New York State Route 126

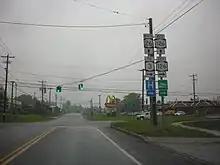
Southern terminus of NY 126's overlap with NY 26 in West Carthage. NY 26 originally turned right at this junction and followed modern NY 126 into Carthage.

The origins of NY 126 date back to the 1930 renumbering of state highways in New York, when an alternate routing of NY 26 between Lowville and Carthage was designated as NY 26A. While NY 26 went directly between the two villages, NY 26A went northeast from Lowville to Croghan before turning northwest and paralleling NY 26 to Carthage, where it ended at State Street (NY 3). At the time, NY 26A also ended at NY 26, which initially passed through Carthage and Antwerp on its way from West Carthage to Theresa. In West Carthage and Carthage, NY 26 followed Bridge and State Streets, resulting in an overlap with NY 3 through eastern Carthage.